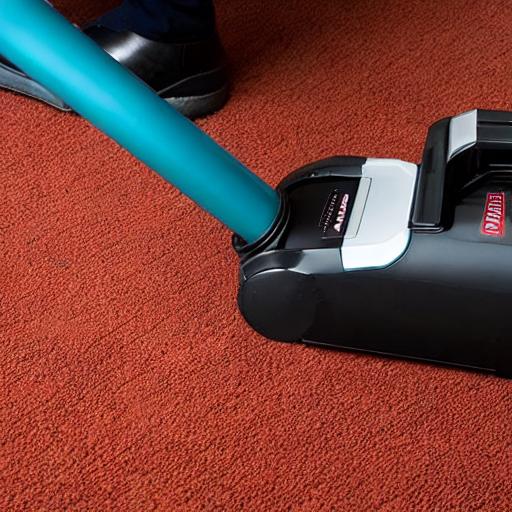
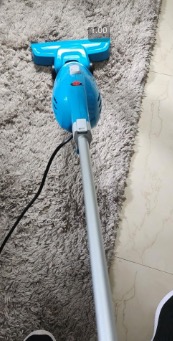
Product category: items_vacuum
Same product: no